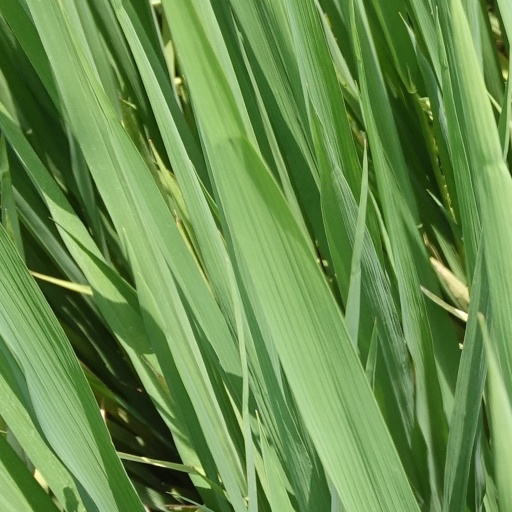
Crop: rice